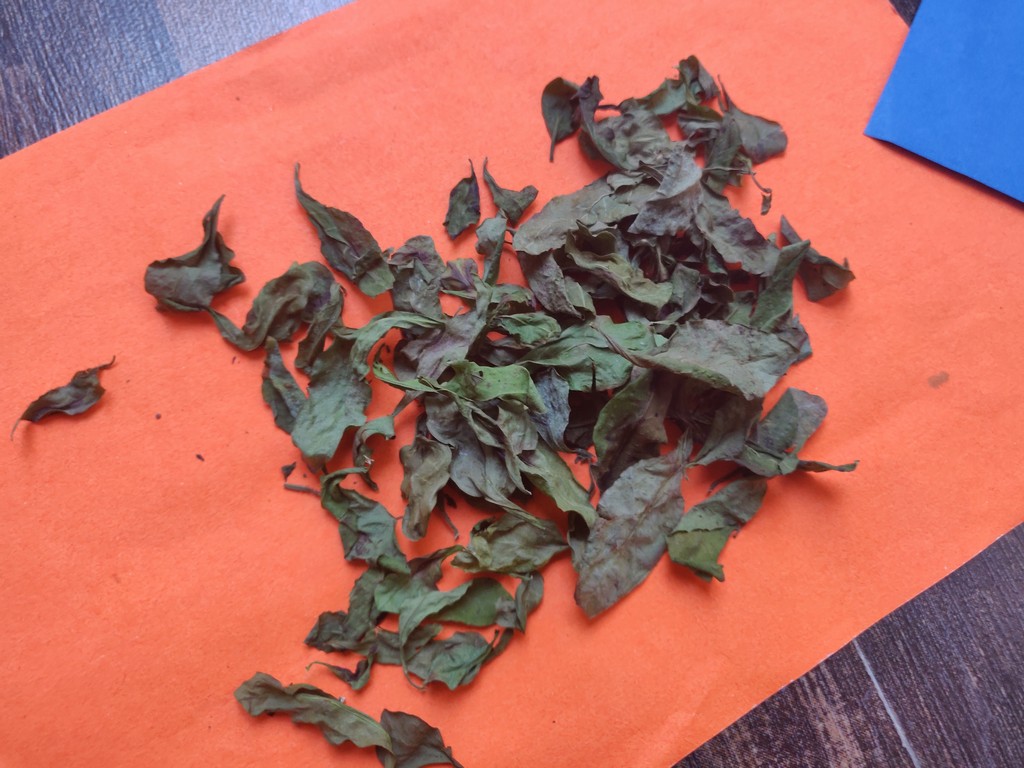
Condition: Dried
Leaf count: multiple
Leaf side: unknown